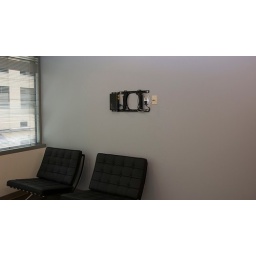
Barcelona chairs await the fixture of flat screen monitors in the staff lounge.